Napoleon III

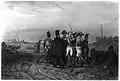
Louis Napoleon's 1840 attempt to lead an uprising against King Louis Philippe ended in fiasco and ridicule. He was sentenced to prison for life in the fortress of Ham in Northern France.

He planned for his uprising to begin in Strasbourg. The colonel of a regiment was brought over to the cause. On 29 October 1836, Louis Napoleon arrived in Strasbourg, in the uniform of an artillery officer; he rallied the regiment to his side. The prefecture was seized, and the prefect arrested. Unfortunately for Louis-Napoleon, the general commanding the garrison escaped and called in a loyal regiment, which surrounded the mutineers. The mutineers surrendered and Louis-Napoleon fled back to Switzerland.